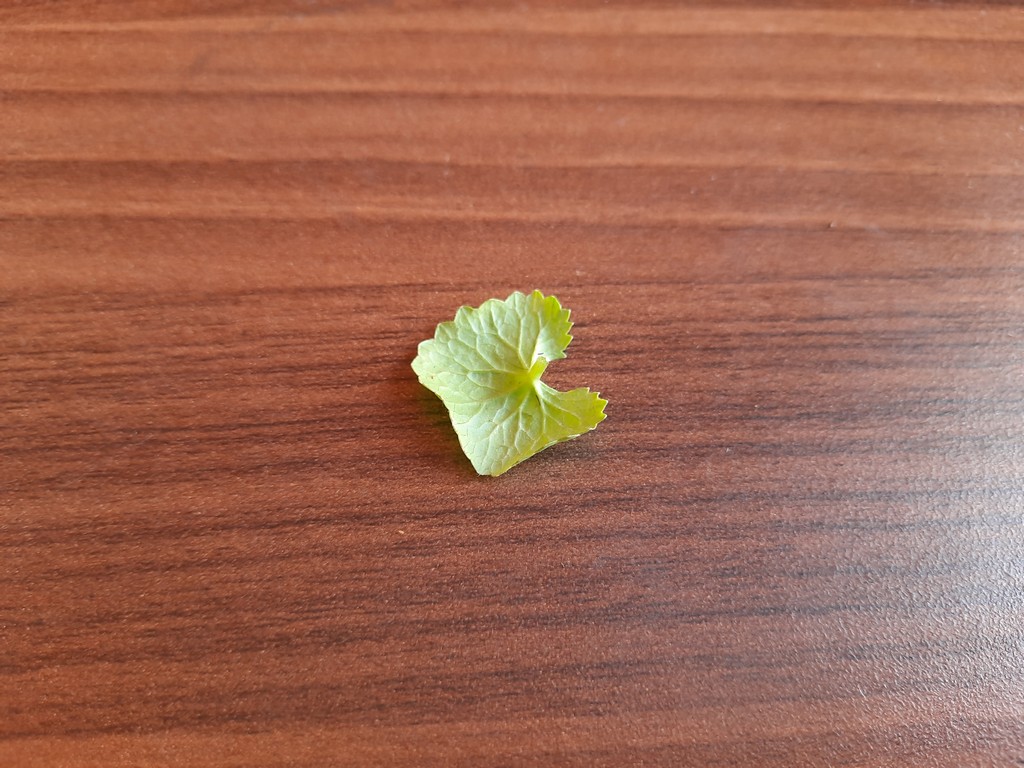
Label: Healthy